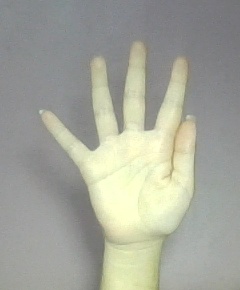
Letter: sheen